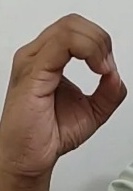
ASL sign: O